Beluga whale

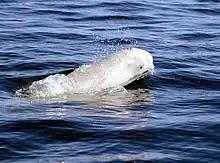
Beluga in the mouth of the Churchill River in the Hudson Bay, Canada

The beluga inhabits a discontinuous circumpolar distribution in Arctic and sub-Arctic waters. During the summer, they can mainly be found in deep waters ranging from 76°N to 80°N, particularly along the coasts of Alaska, northern Canada, western Greenland and northern Russia. The southernmost extent of their range includes isolated populations in the St. Lawrence River in the Atlantic, and the Amur River delta, the Shantar Islands and the waters surrounding Sakhalin Island in the Sea of Okhotsk.